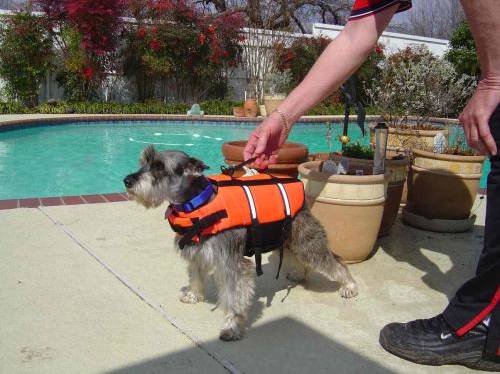
Label: dog